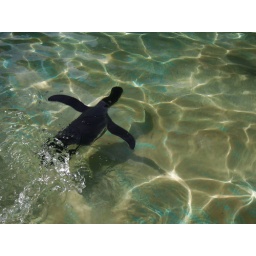
Pinguin flying under water